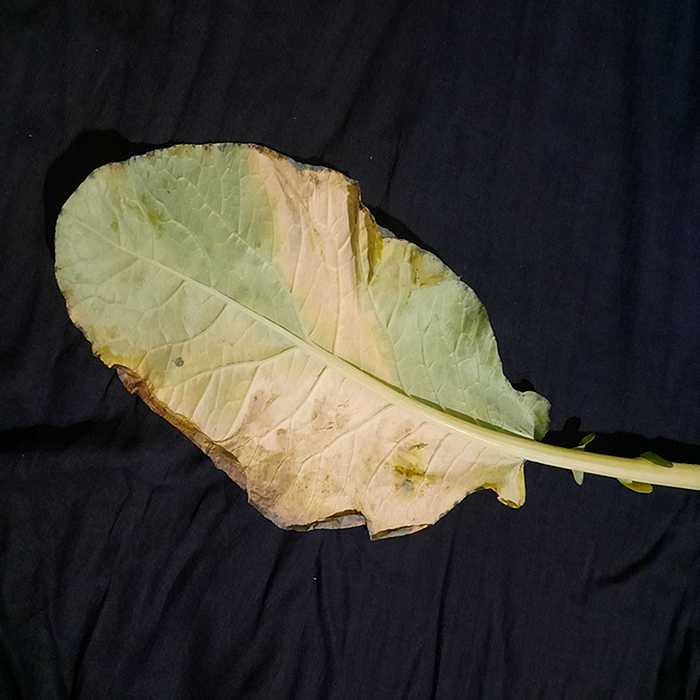
Plant: Cauliflower
Label: Black Rot